Cosmic Avenger

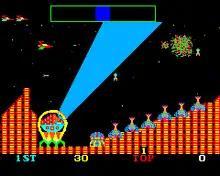
The player's ship (left of the searchlight beam) flies over the plaid terrain of the first section.

Players take control of the Avenger fighter craft, guiding it across horizontally scrolling terrain and dodging obstacles. The main objective is earning points by destroying alien forces. The game is divided into three sections, each with its own terrain and obstacles. There is no intermission between sections; the game scrolls into the new terrain seamlessly. The game can be played by one or two players, alternating turns as each player's ship is destroyed.